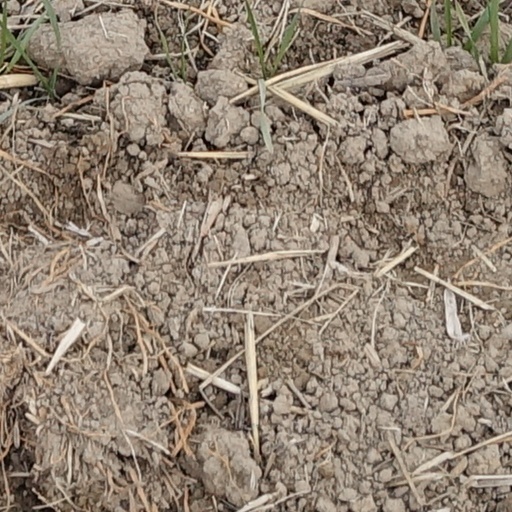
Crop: wheat